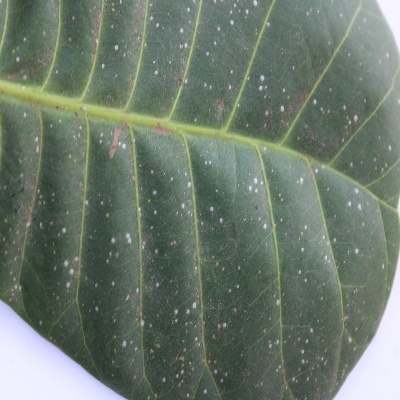
Crop: Cashew
Condition: red rust